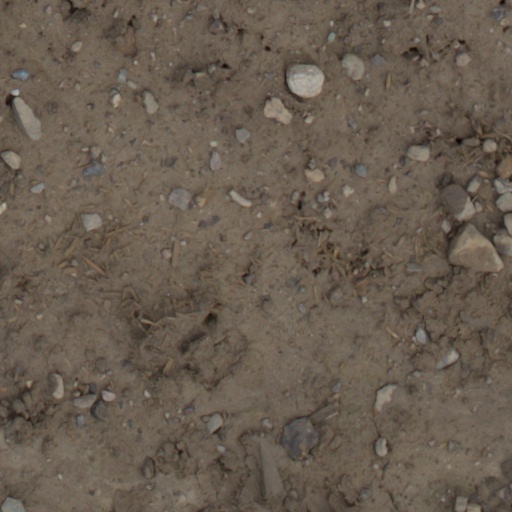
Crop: wheat